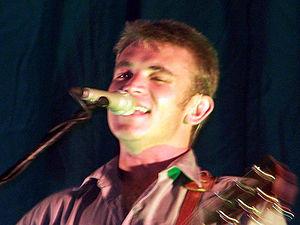
Theuns Jordaan est un chanteur sud-africain.